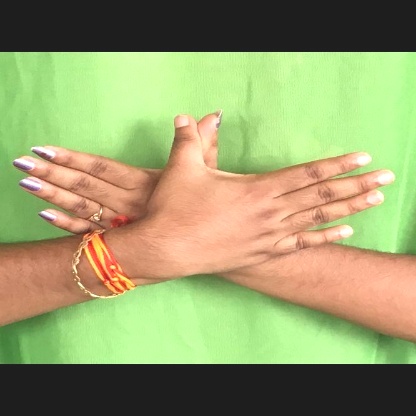
Mudra: Garuda